The Cost of Love

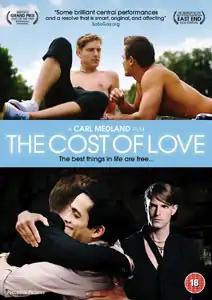
Theatrical release poster

The Cost of Love is a 2010 gay-themed film by Carl Medland, his debut long feature released by Discovery Films UK. It was shot in Greenwich area in London starring Christopher Kelham as Dale. The film shows diverse characters and the price they pay for falling in love.